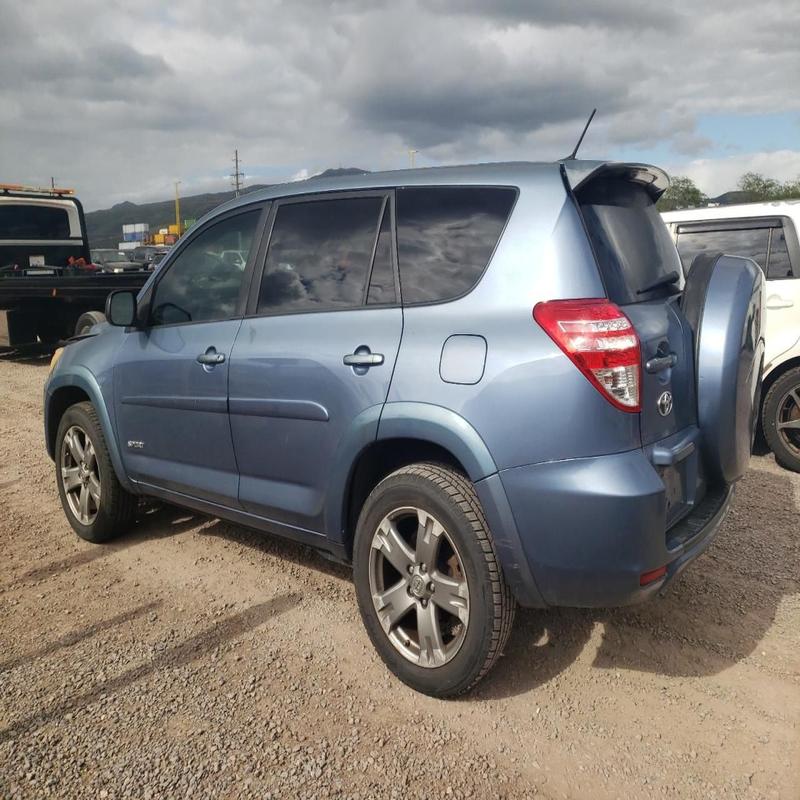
Aucun dommage détecté.
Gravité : aucun